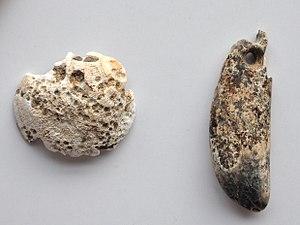
Les Riaux est un quartier du 16ᵉ arrondissement de Marseille situé dans le VIIIᵉ secteur dans la partie nord de la ville. Il est parfois considéré comme l'un des quartiers de L'Estaque, comme l'Estaque Plage, l'Estaque Gare et les Hauts de l'Estaque. Le secteur des Riaux est en limite du terroir Marseillais, juste avant le Rove. Ce secteur est doté d'un fort patrimoine industriel mais également d'un fort patrimoine culturel, en effet, sa position entre bord de mer et colline fit aussi le bonheur des peintres les plus illustres. Ainsi beaucoup de personnes l'appellent Estaque Riaux, alors que « Les Riaux » est un quartier administratif de Marseille, tout comme les trois autres quartiers du 16ᵉ, St André, St Henri et l'Estaque.